Hilario Grajeda

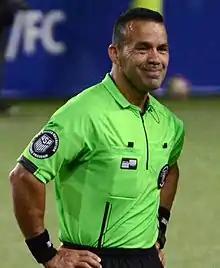
Grajeda at a 2017 U.S. Open Cup match

Hilario Grajeda (born September 2nd, 1967) is an American soccer referee. He has been a referee in Major League Soccer since 2004. His first match in MLS was a game between Dallas Burn and Kansas City Wizards in July 2004. On July 31, 2013, he was the first referee to try out the "Ref Cam" in a friendly game between A.S. Roma and MLS All-Stars, a head-mounted camera that gives the fans the opportunity to see the game in the referee's point of view. After 2018, Grajeda transition to primarily performing the role of Video Assistant Referee.